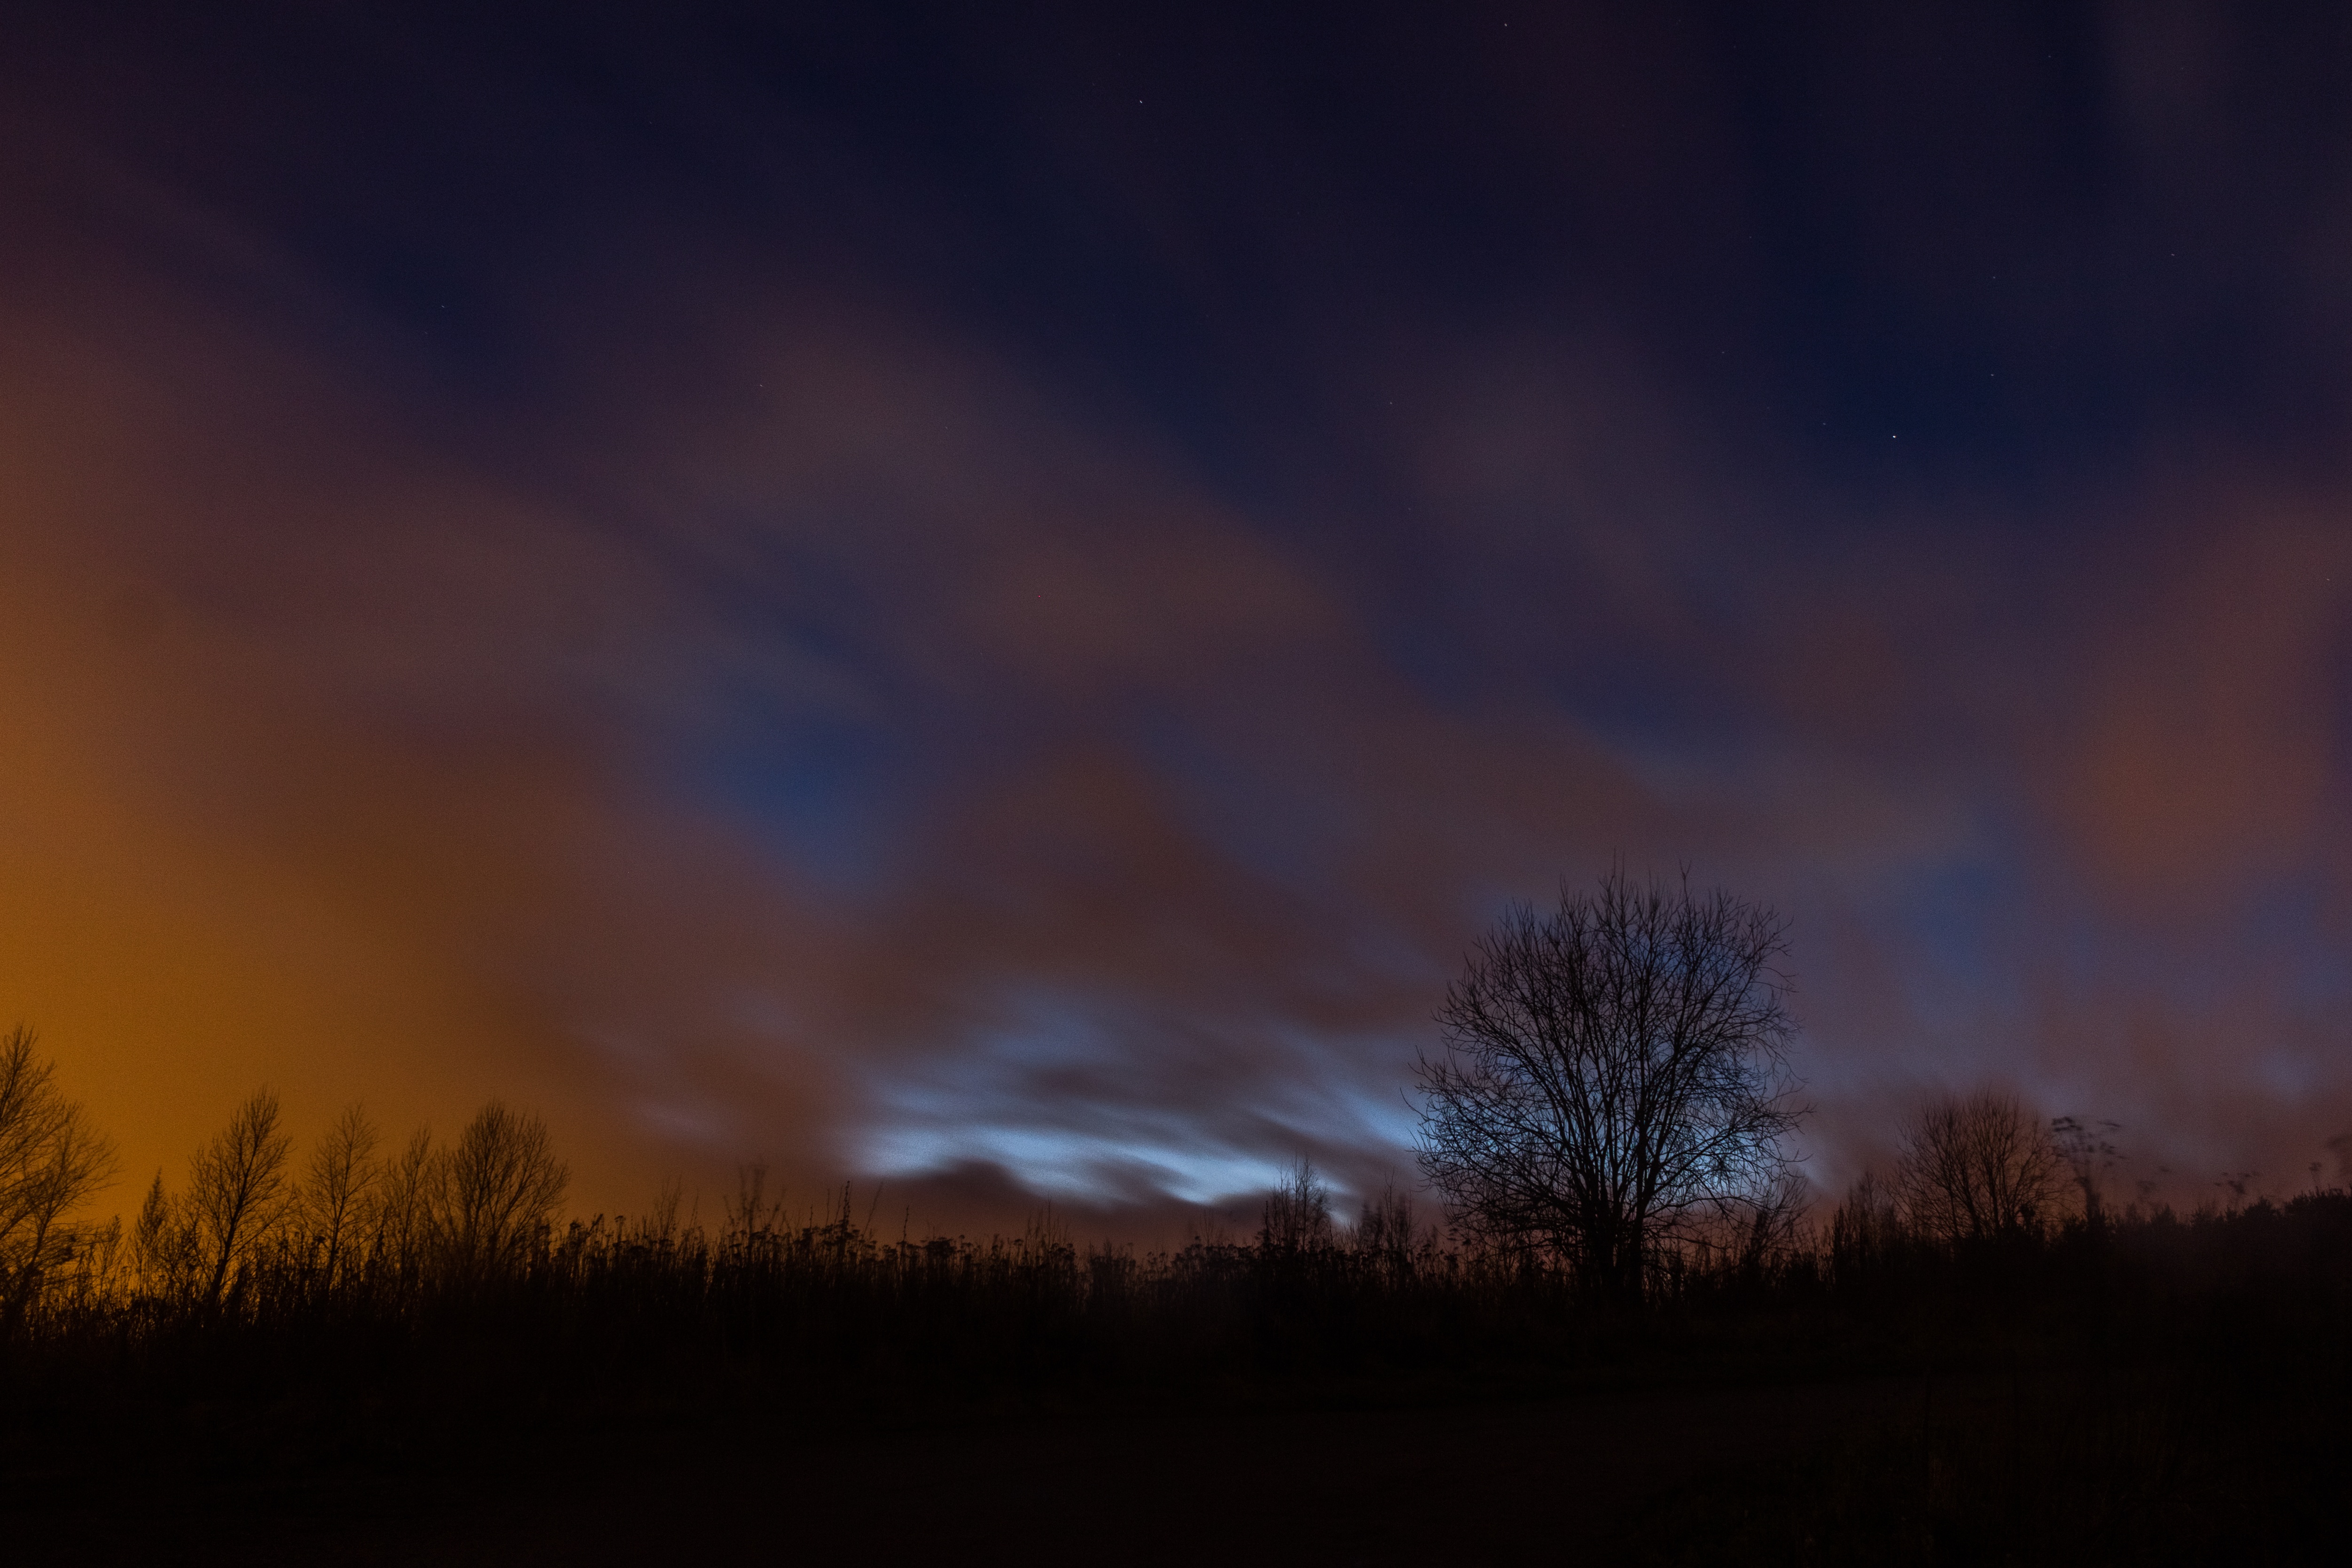
landscape, tree, nature, silhouette, cloud, sky, sunrise, sunset, night, meadow, sunlight, morning, dawn, atmosphere, land, dusk, environment, evening, natural, darkness, lonely, aurora, season, lone, atmospheric phenomenon, red sky at morning